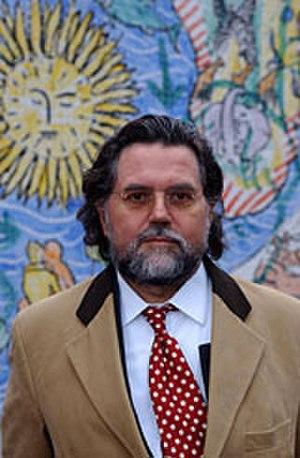
Portrais de Stefan Szczesny, Szczesny Factory
Stefan Szczesny, né à Munich le 9 avril 1951, est un artiste européen.